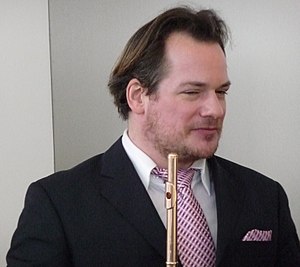
Emmanuel Pahud
Emmanuel Pahud er en fransktalende schweizisk født fløjtenist.